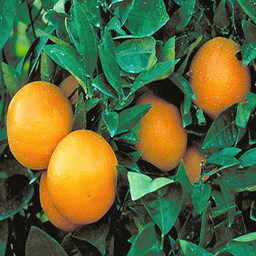
Label: Orange